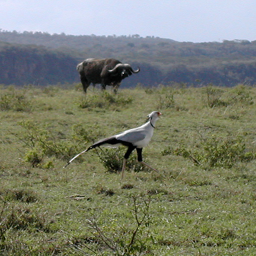
an unusual bird walks the plains with wild buffalo.
a bird is in the field with a ram in the background
A buffalo is looking at a bird from a distant.
Odd looking bird stands far away from Bison
A bird walks in the foreground while a bison looks on.